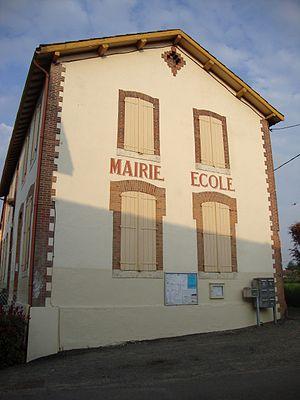
Lahitte-Toupière (Hautes-Pyr, Fr) mairie-école
Lahitte-Toupière est une commune française située dans le département des Hautes-Pyrénées, en région Occitanie.